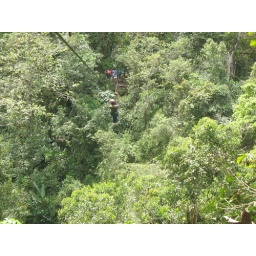
first of 10 around the cloud forest